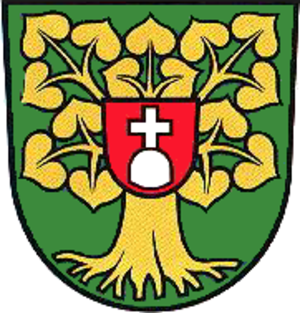
Helmsdorf est une commune allemande située dans l'arrondissement d'Eichsfeld en Thuringe.